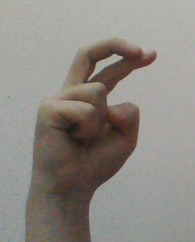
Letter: zay